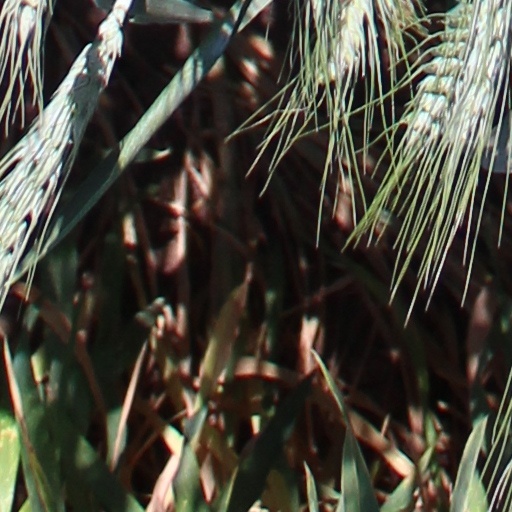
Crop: wheat